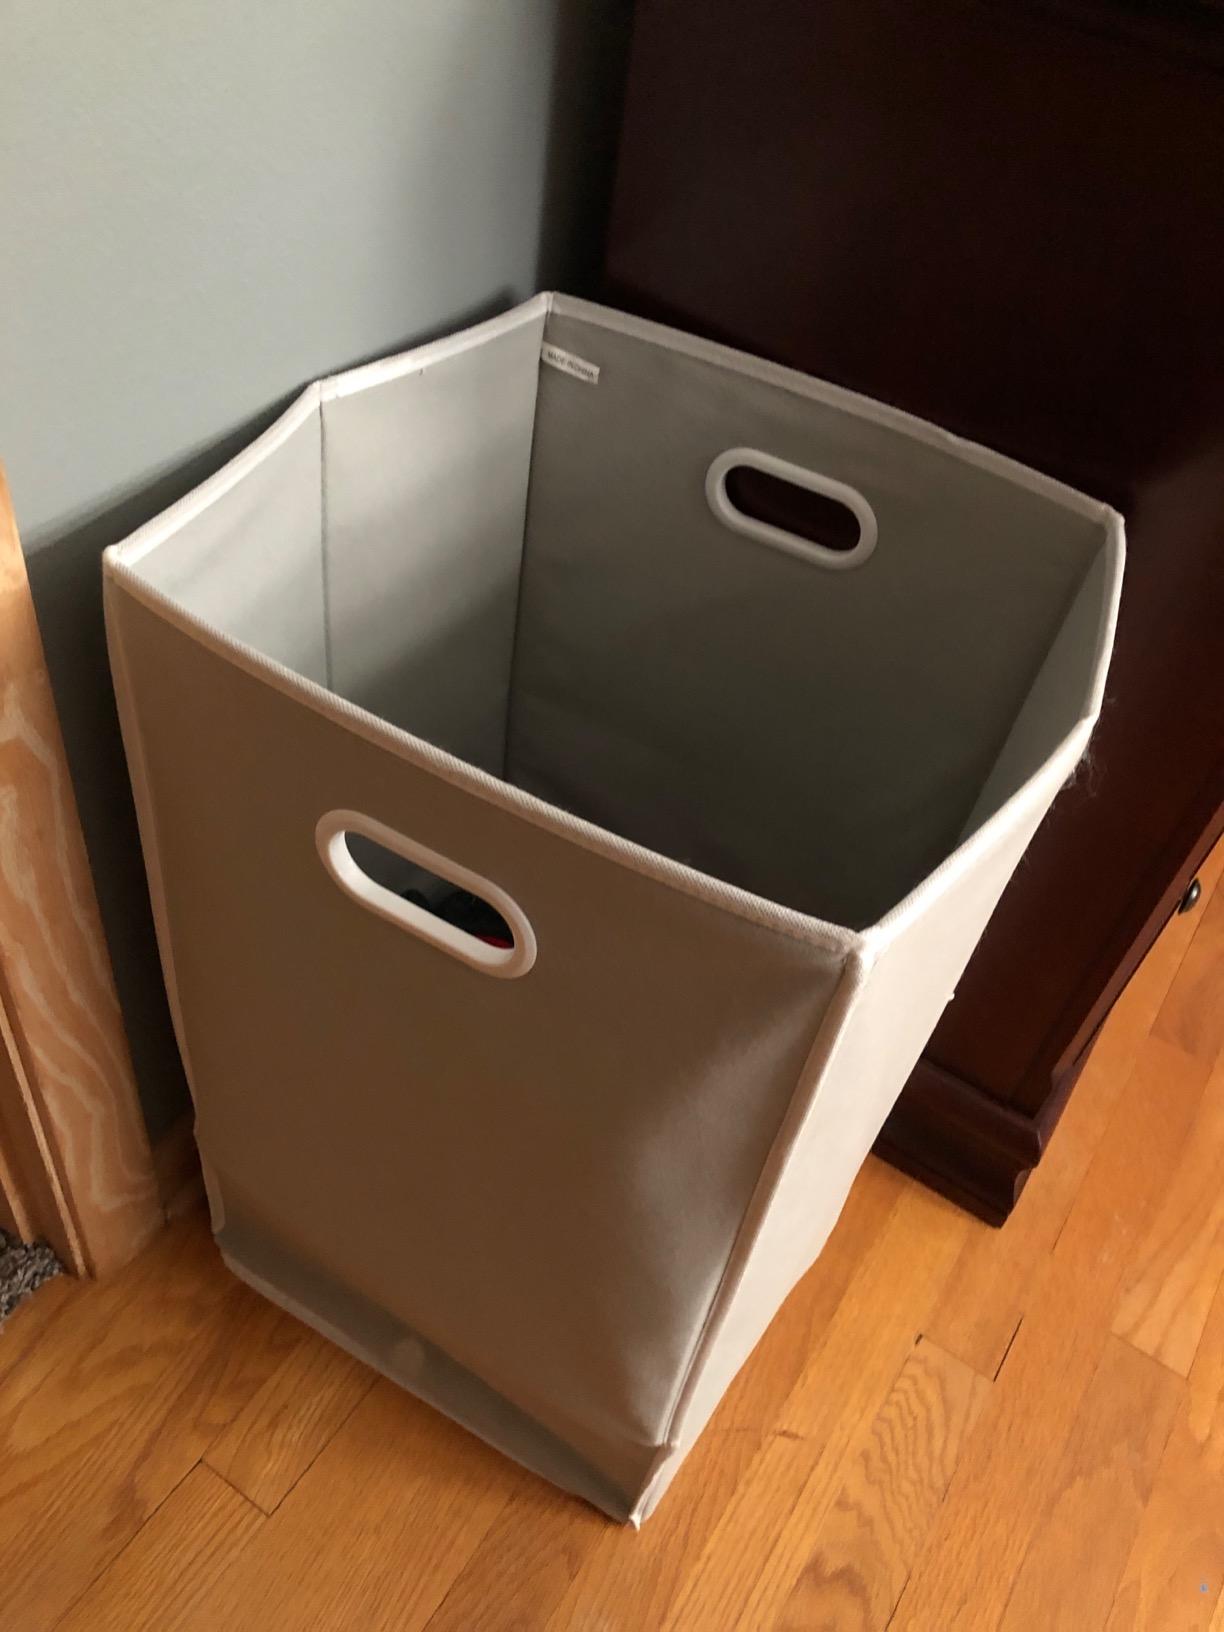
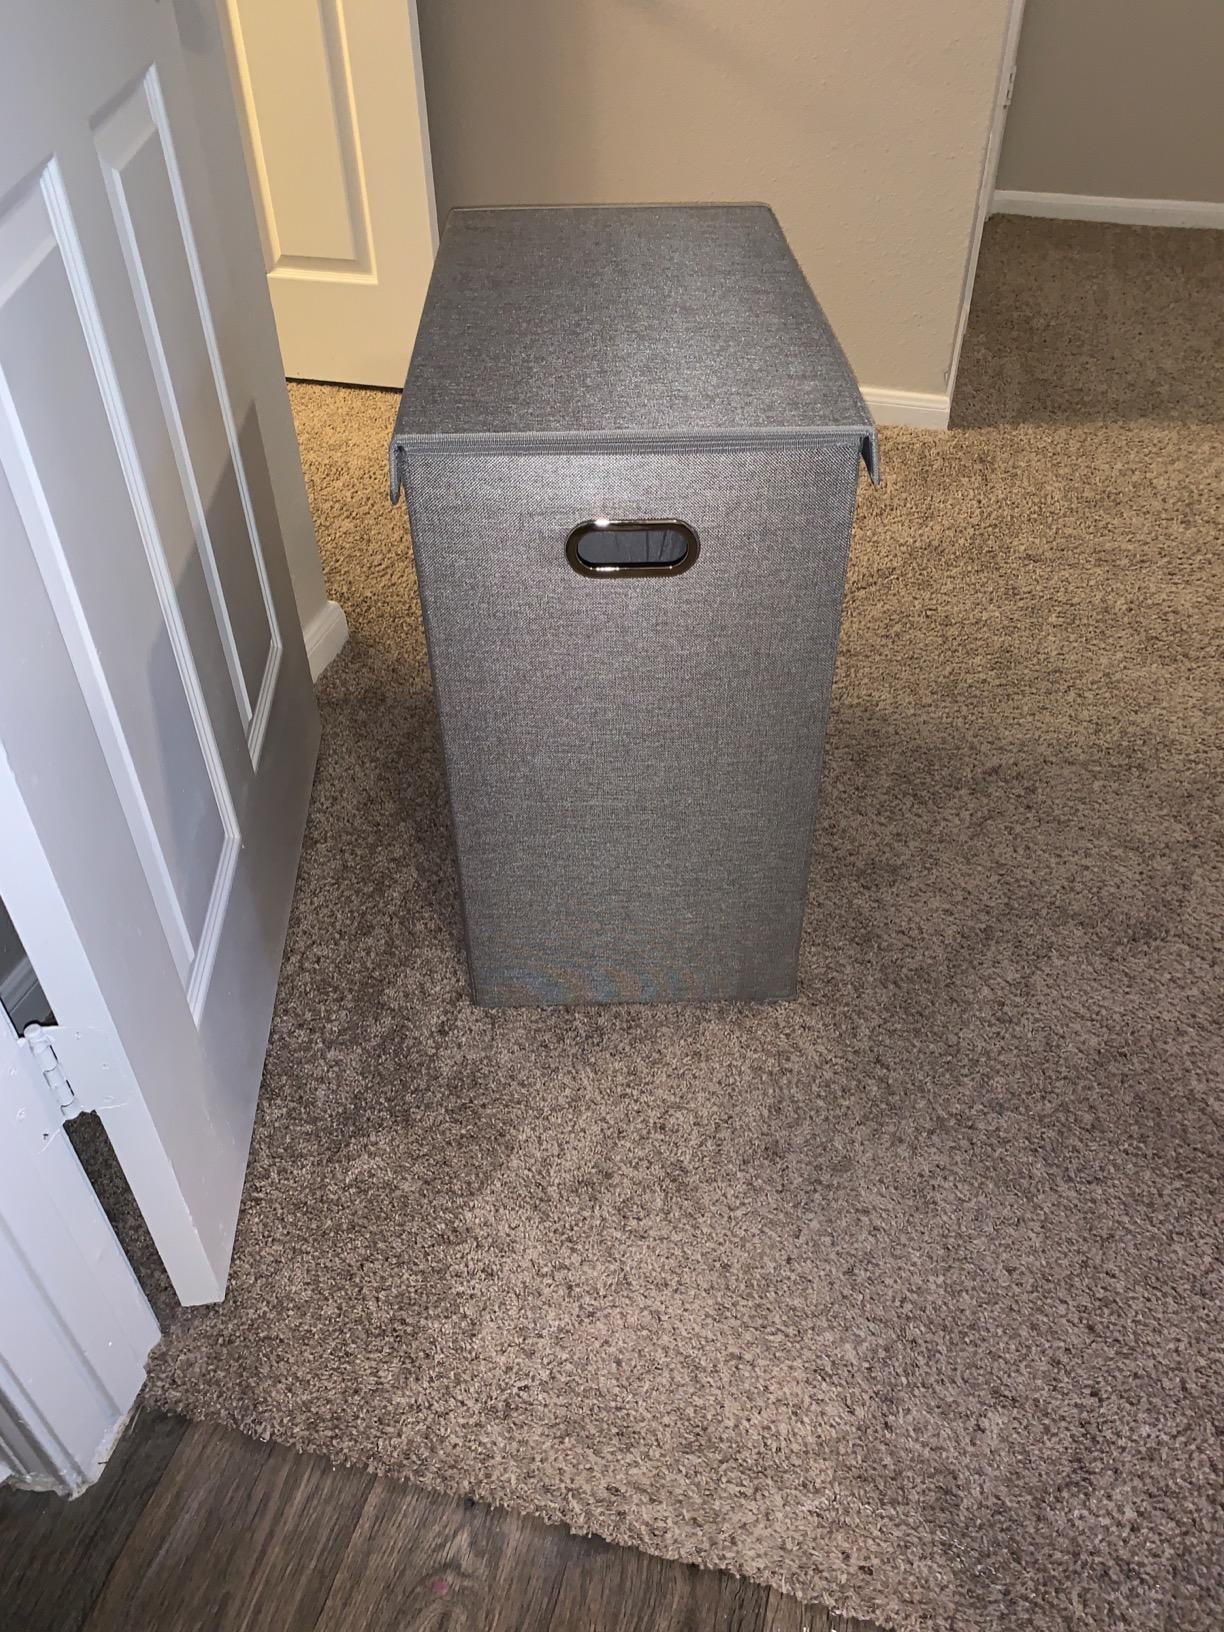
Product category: items_hamper
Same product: no